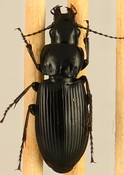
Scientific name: Pterostichus melanarius melanarius
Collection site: University of Notre Dame Environmental Research Center NEON (UNDE), plot UNDE_012